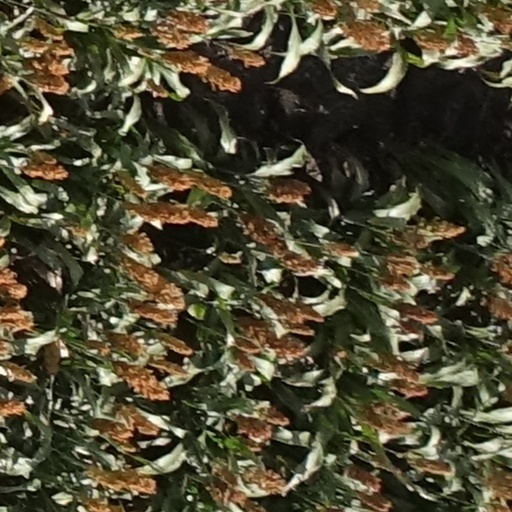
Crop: sorghum